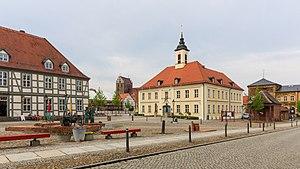
Angermünde est une ville allemande située dans le land de Brandebourg, dans l'arrondissement d'Uckermark.